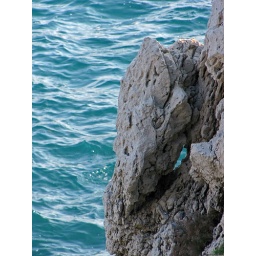
20090927_14 White rock and blue-green ocean in Antibes, France